Battle of Suldouze

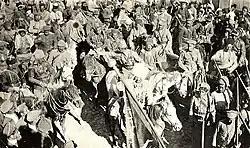
Agha Petros, wearing his distinct white hat, can be seen saluting his soldiers as he rides by a captured Turkish banner.

The Battle of Suldouze (8–13 April 1918) was a military engagement between the Assyrian Volunteers led by Agha Petros And the Ottoman soldiers led by Kheiri Bey who were stationed in Suldouze. 1,500 Assyrian horsemen overcame the far larger Ottoman force of over 8,000.